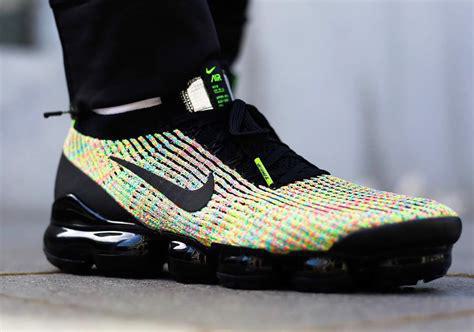
Brand: Nike
Model: Air Vapormax 2021 FK